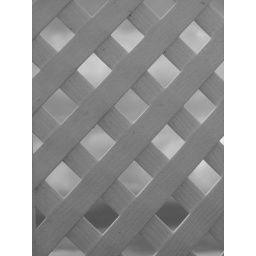
Lattice work on my back porch. The gray sky is in the background.